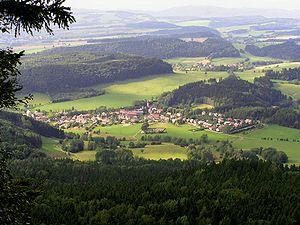
Machov est un bourg du district de Náchod, dans la région de Hradec Králové, en Tchéquie. Sa population s'élevait à 1 087 habitants en 2017.